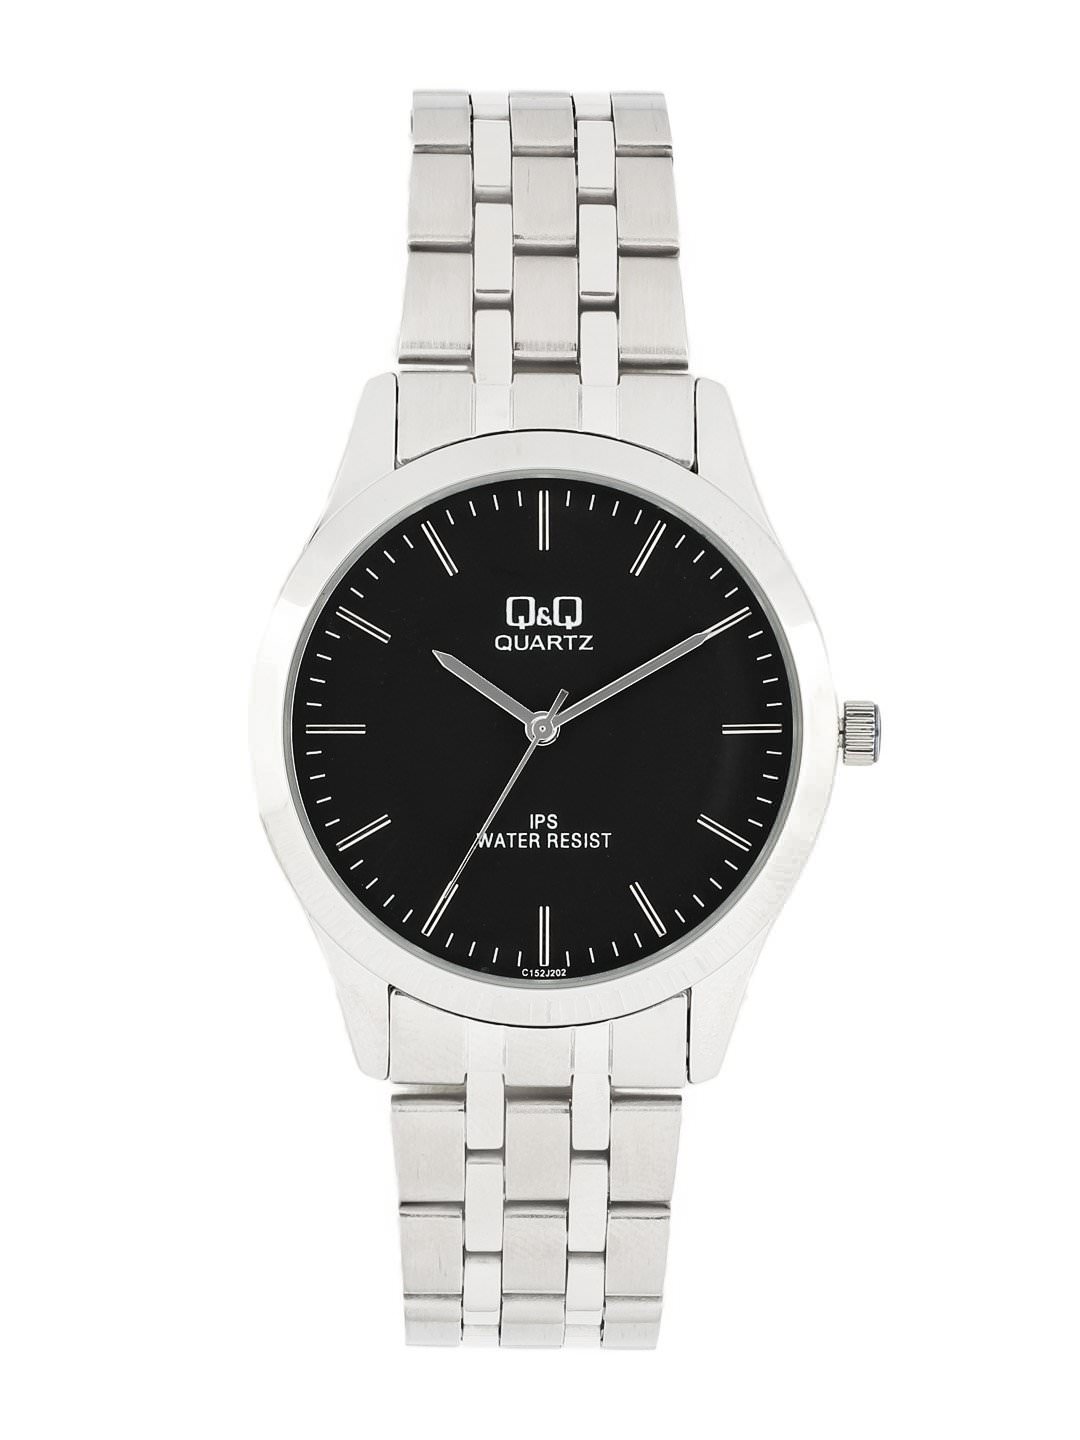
Q&Q Men Black Dial Analogue Watch C152J202Y
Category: Accessories / Watches / Watches
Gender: Men
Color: Black
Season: Winter 2016
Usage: Casual